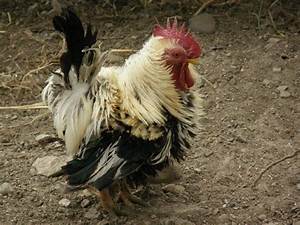
Label: gallina